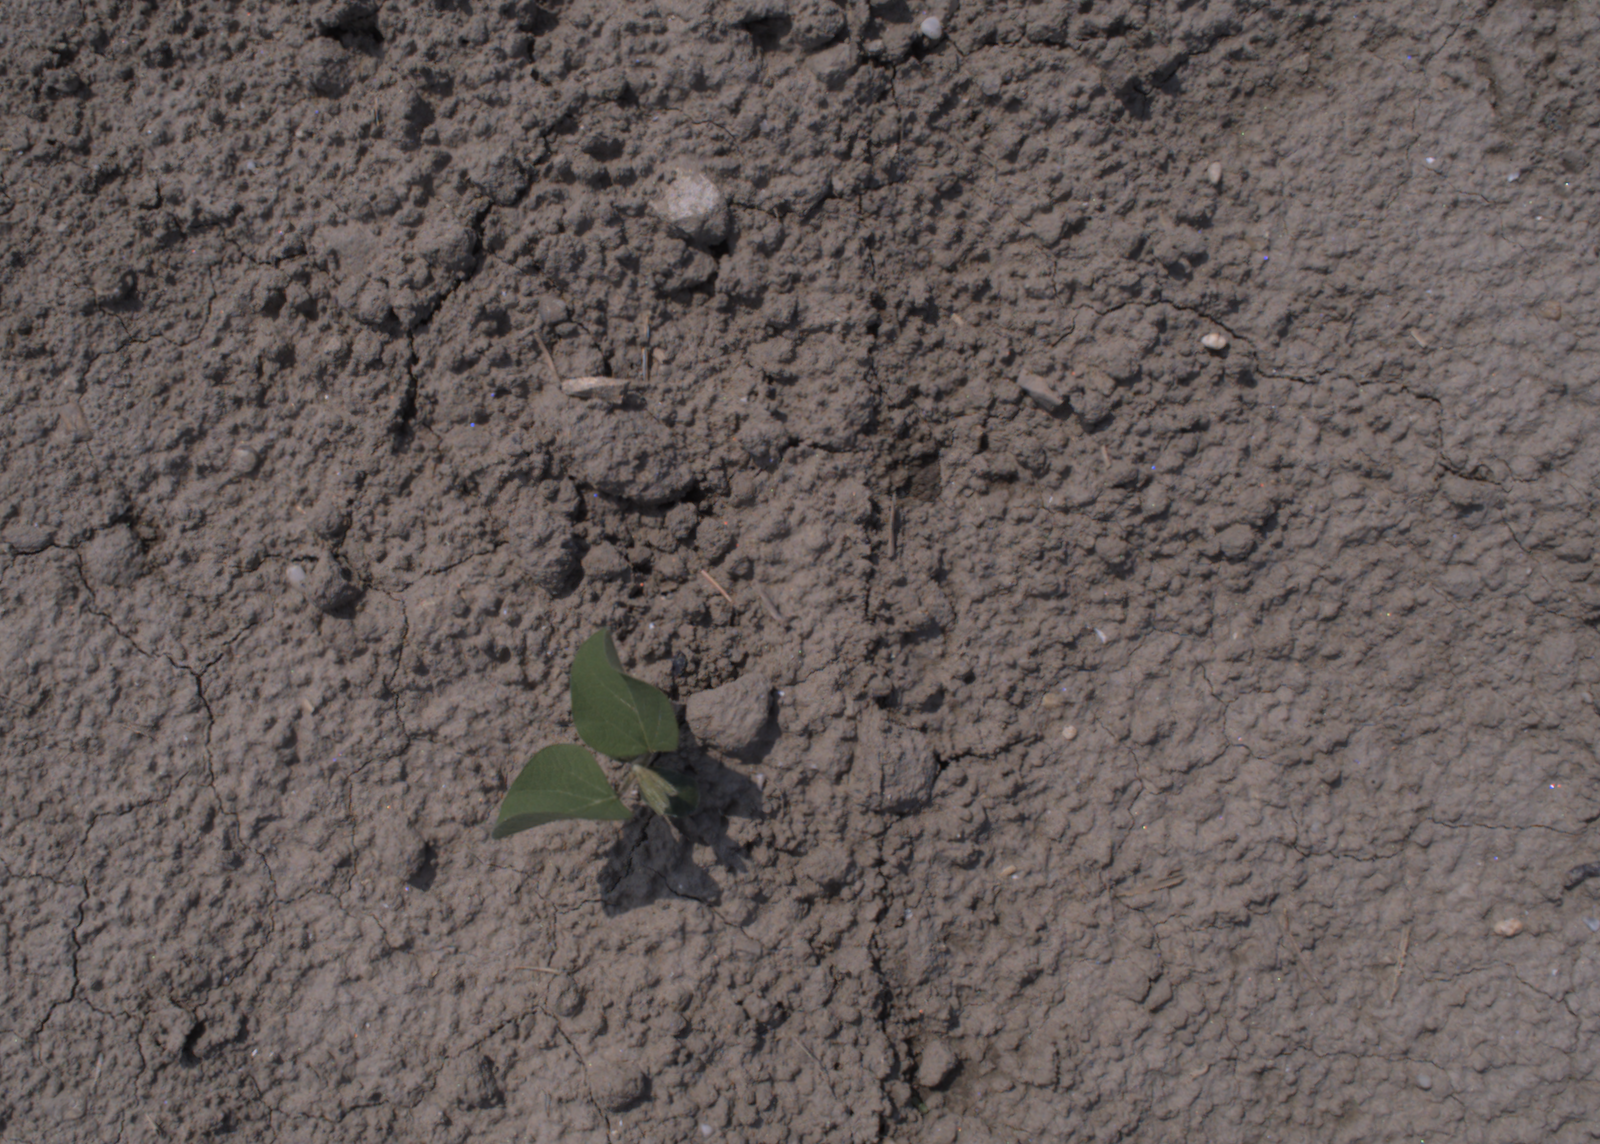
Capture date: 06.08.2020 12:32:12
Weather: sunny
Wind: medium
Seeding date: 21.07.2020
Plant canopy height (mm): 890